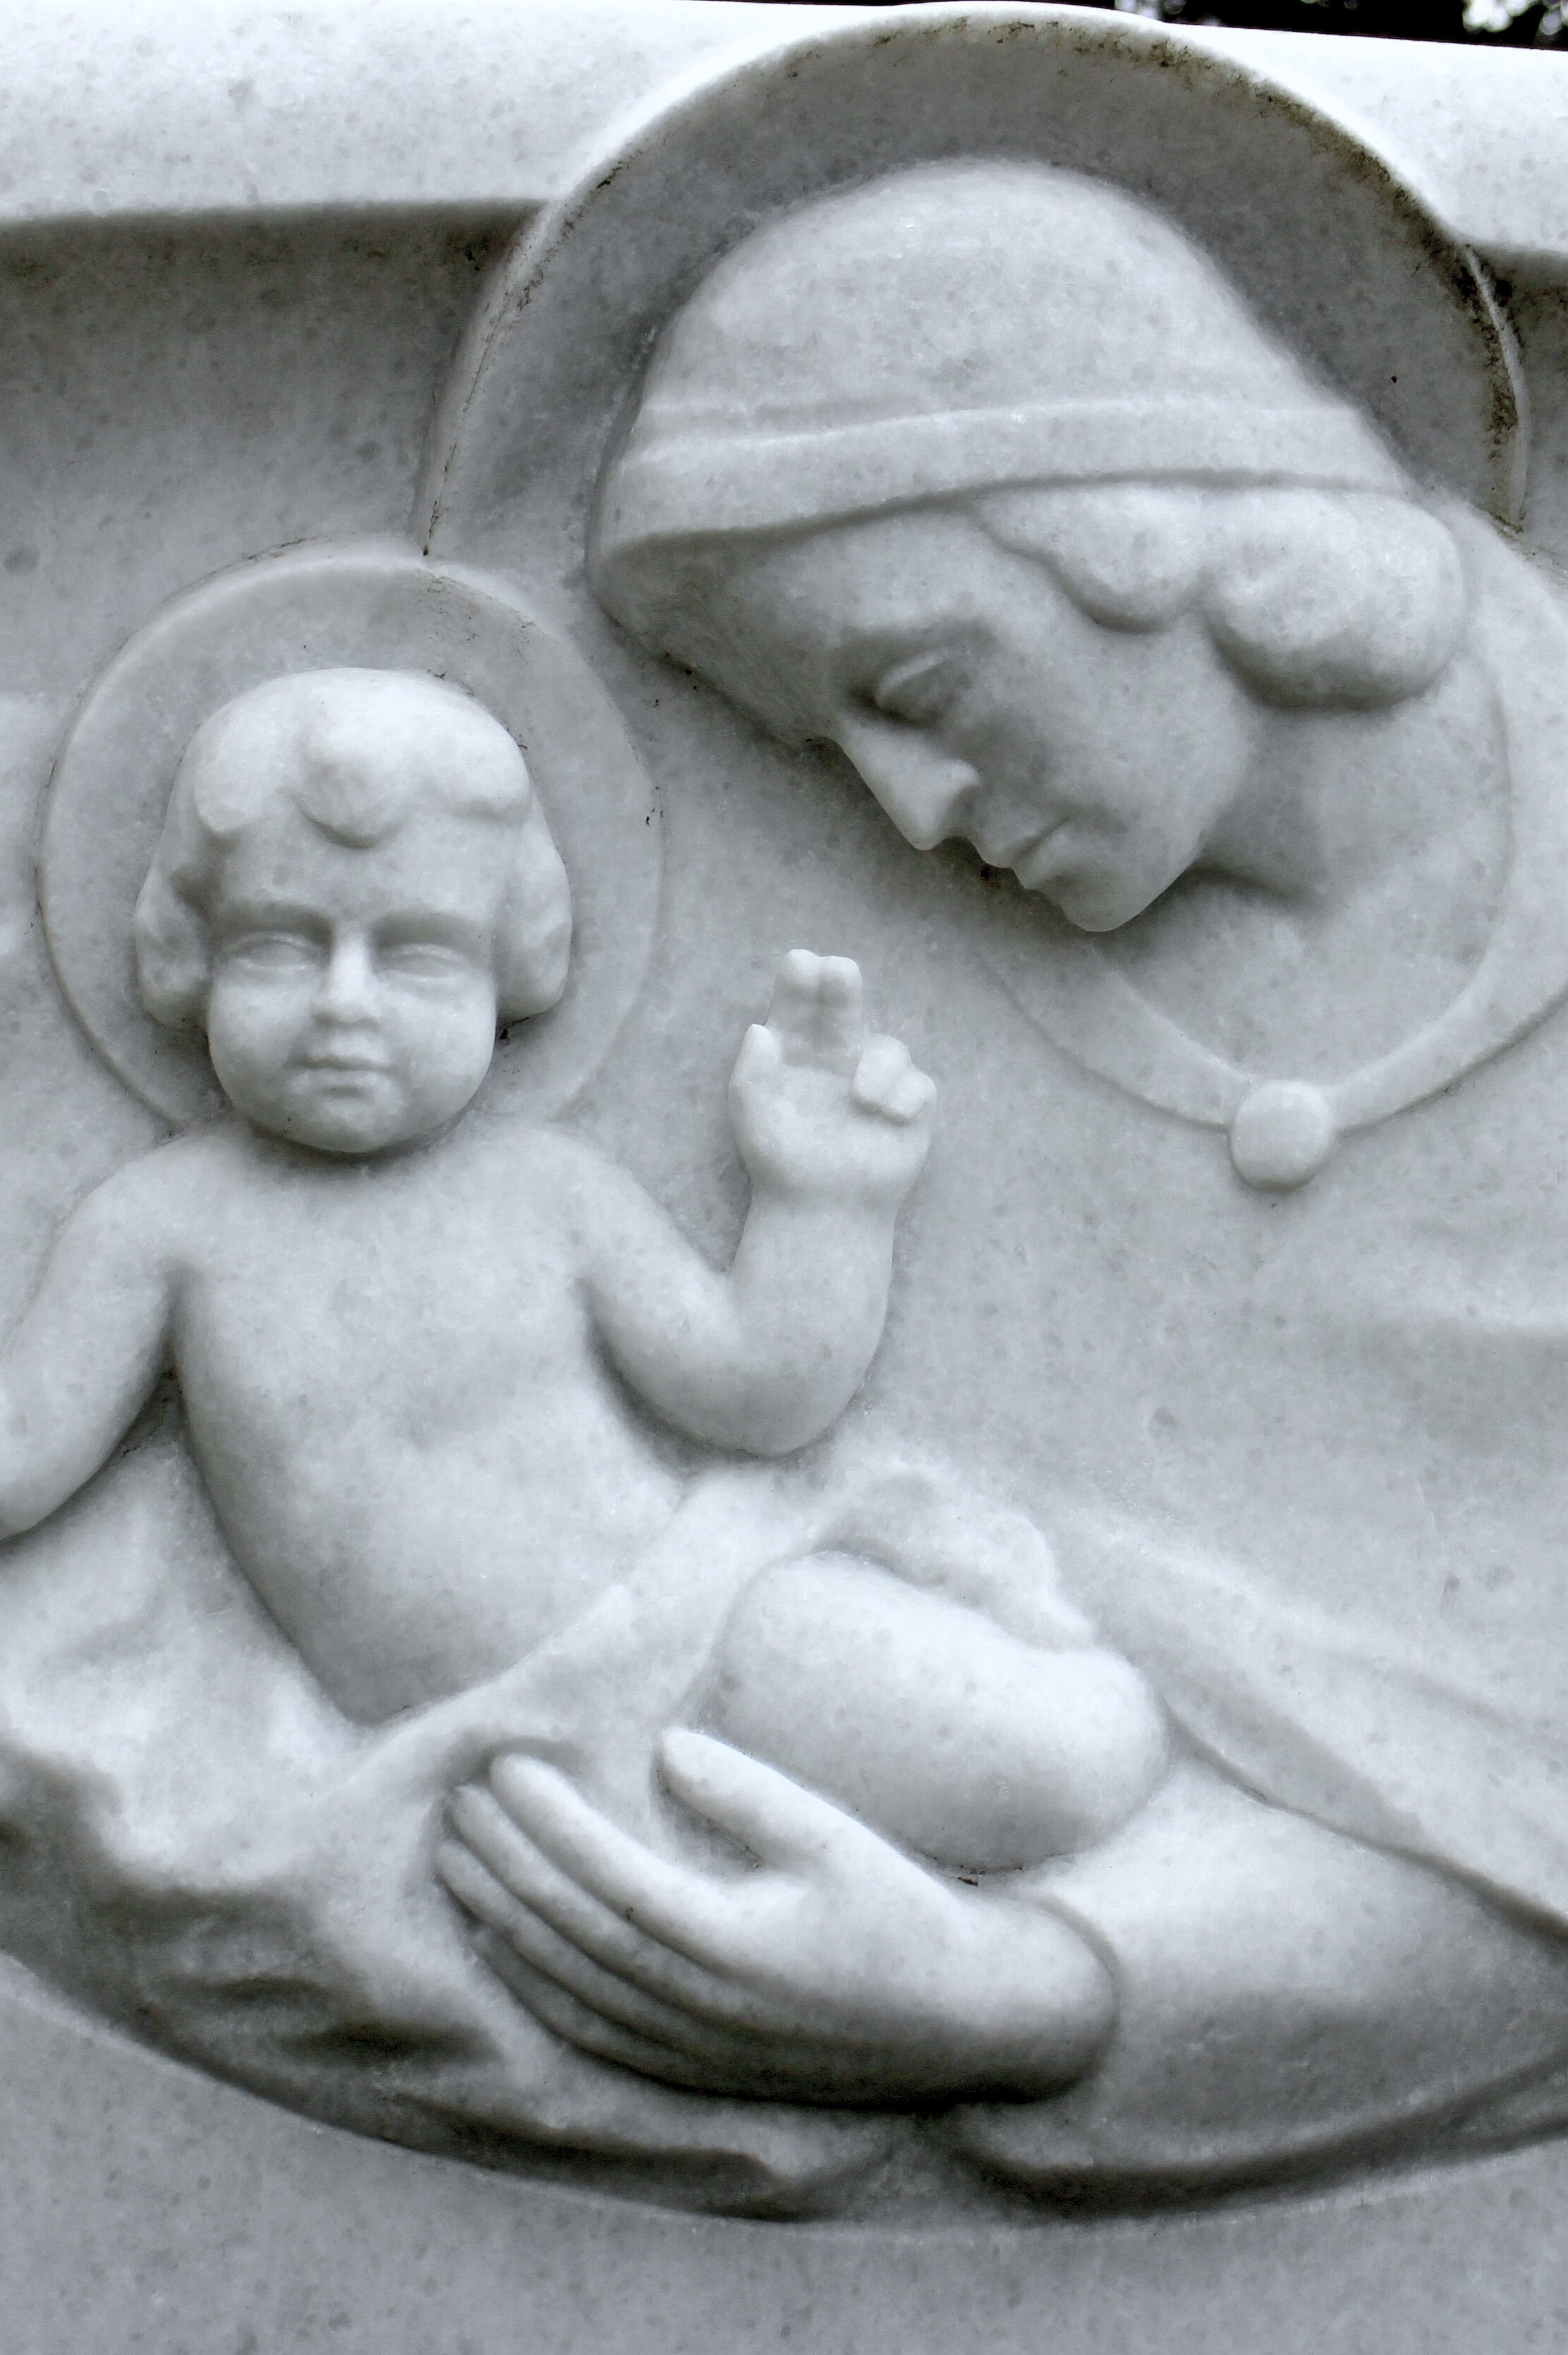
woman, stone, monument, statue, child, monochrome, artwork, sculpture, art, mother, figure, drawing, temple, jesus, christianity, carving, relief, jesus christ, madonna, mother of god, stone sculpture, stone carving, ancient history, classical sculpture